Timeline of Karnataka

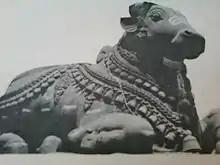
Nandi statue near Mysore

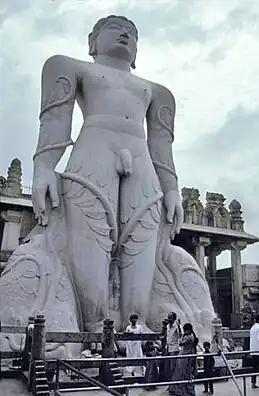
The Bahubali is the tallest monolith statue in the world and is 57 feet in height

The name Karnataka is derived from "Karunadu", meaning 'lofty land' or 'high plateau', due to its location on the Deccan Plateau. The name can also mean 'land of black soil' ("kari", 'black'; "nadu", - 'area' or 'region') in Kannada. There are other possible roots of the name. The recorded history of Karnataka goes back to the Ramayana and Mahabharata epics. The capital of "Vaali" and "Sugriva" referenced in the Ramayana is said to be Hampi. Karnataka is mentioned in the Mahabharata as "Karnata Desha"." Historically, the region was also called "Kuntala Rajya".